Bishop Watterson High School (Columbus, Ohio)

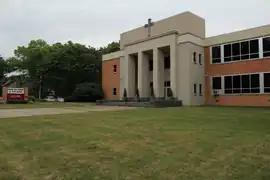
Front entrance to Bishop Watterson.

Bishop Watterson High School, founded in 1954 under the auspices of the Diocese of Columbus, is a co-educational college preparatory institution serving the Central Ohio area. Bishop Watterson High School was the first co-educational diocesan high school in Franklin County. It opened its doors in the fall of 1954 in honor of Bishop John Ambrose Watterson, the second Bishop of Columbus, who served until April 17, 1899. Its namesake, Bishop John Ambrose Watterson was known as a spiritual leader and scholar who was dedicated to Catholic education. He increased the number of diocesan schools because he saw them as essential to the moral and intellectual development of young Catholics.